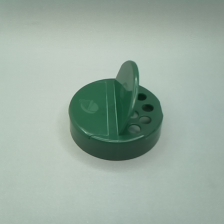
Color: green
Cap type: dual flip-top cap